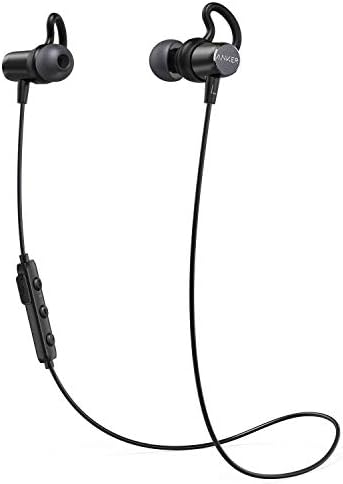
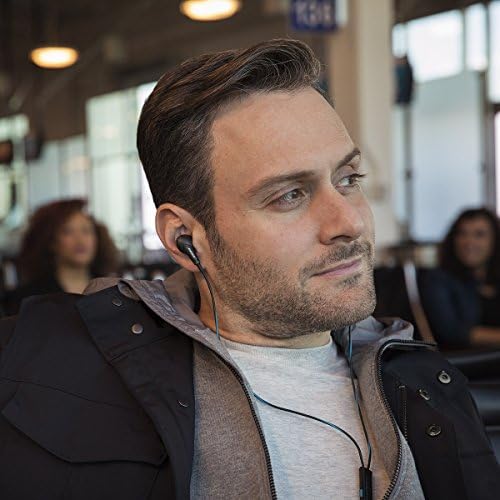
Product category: headphones
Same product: no